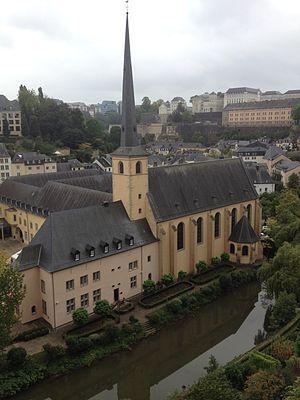
Abbaye de Neumünster depuis les casemates du bloc